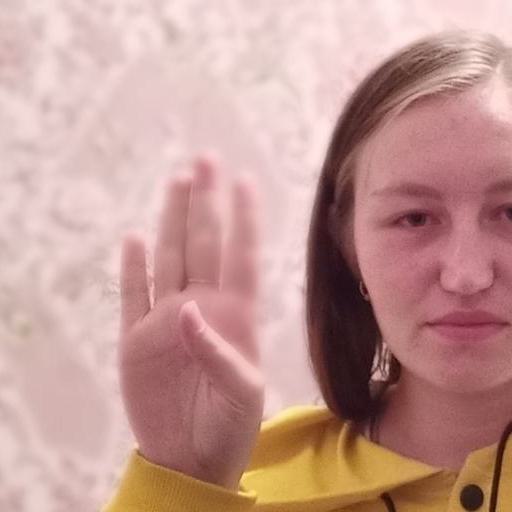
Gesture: four